History of the Royal Australian Navy

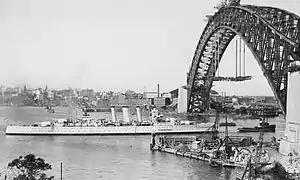
HMAS "Canberra" entering Sydney Harbour in 1930

Between World War I and World War II, the Royal Australian Navy underwent a severe reduction in ships and manpower. As a result of the Washington Naval Treaty, the flagship HMAS "Australia" was scrapped with her main armaments and sunk outside Sydney Heads in 1924. In the same year, the RAN began a five-year program of obtaining new ships from Britain: the heavy cruisers and and the seaplane carrier . This purchase was partly paid for by scrapping "Brisbane", "Melbourne", "Sydney", and most of the destroyers. The Great Depression of 1929 led to another reduction of manpower; although reduced in size, the available posts were easily filled as many men were unemployed and the offered pay was greater than most jobs. The RAN's personnel strength fell to 3,117 personnel, plus 131 members of the Naval Auxiliary Services. By 1932, the strength of the Reserves stood at 5,446. In the early 1930s, lack of funds forced the transfer of the Royal Australian Naval College from Jervis Bay to Flinders Naval Depot in Victoria. In 1933 the Australian Government ordered three light cruisers; HMA Ships , , and ; selling the seaplane carrier "Albatross" to fund "Hobart". During this time, the RAN also purchased destroyers of the V and W destroyer classes, the ships that would become known as the Scrap Iron Flotilla. With the ever-increasing threat of Germany and Japan in the late 1930s, the RAN was not in the position it was at the outbreak of World War I.